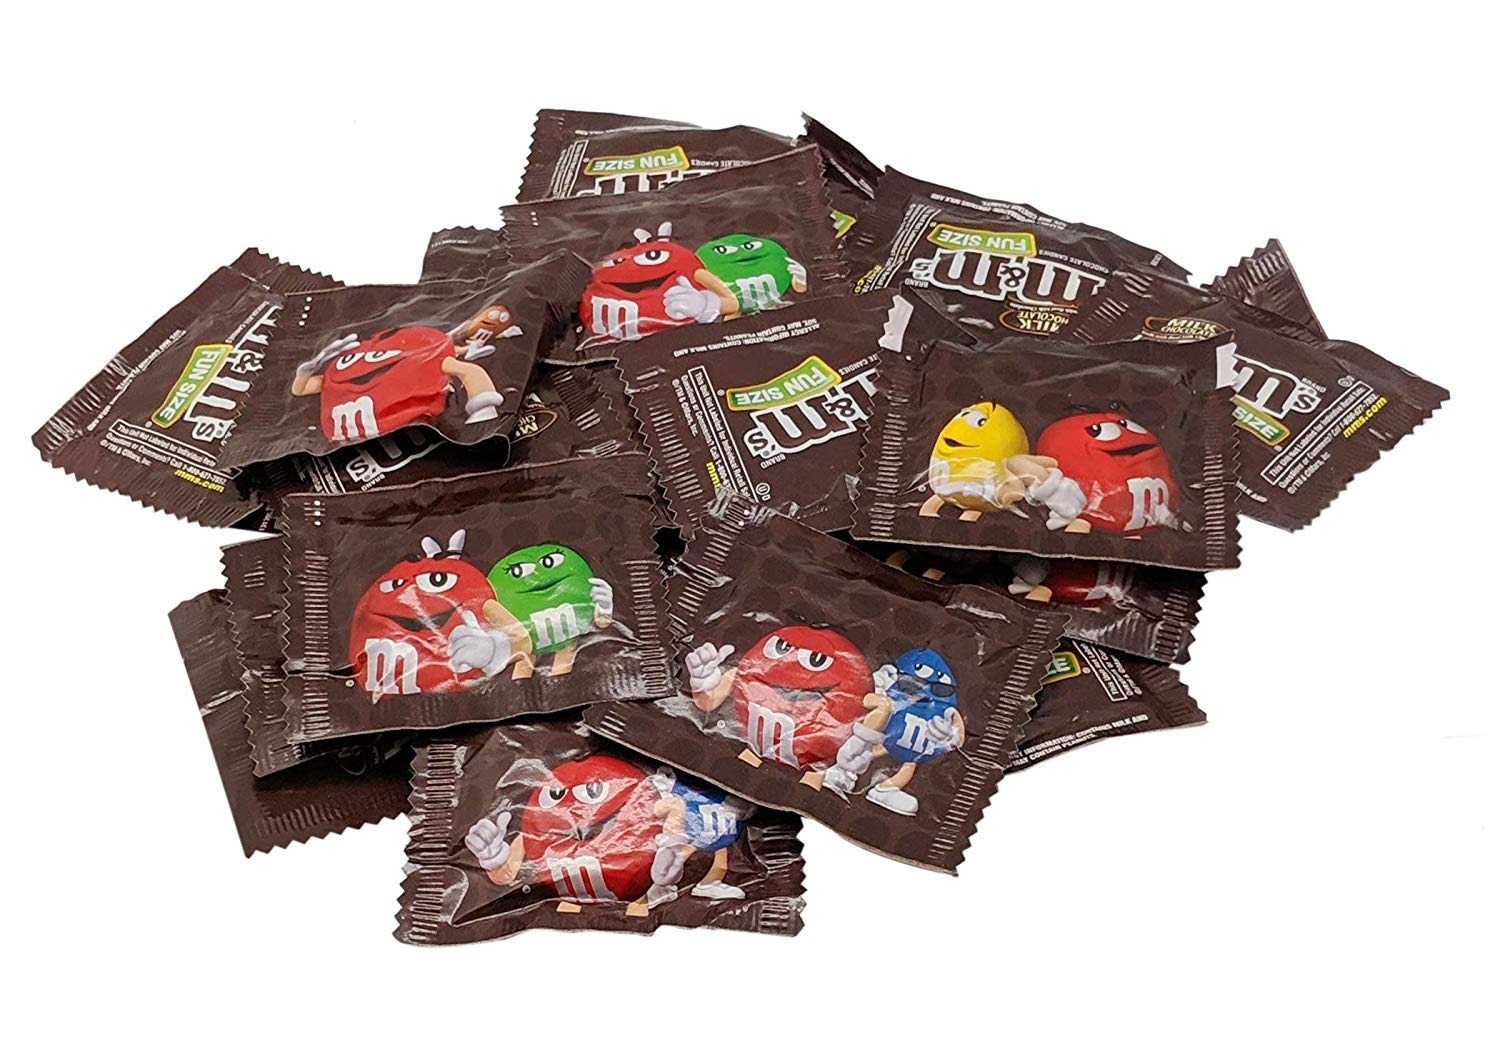
Item Name: M&M's Milk Chocolate Fun Size Candy - 2 LB (Approx. 65 Fun Size Packs) - Comes in a Sealed/Resealable Bag - Perfect For Parties, Pinata, Office Bowl, Wedding Favors, Easter Baskets
Bullet Point 1: Generous Quantity: 2-pound bag with approximately 65 individually wrapped fun size packs.
Bullet Point 2: Long-Lasting Freshness: Sealed and resealable packaging to maintain freshness and quality.
Bullet Point 3: Versatile Treat: Ideal for parties, pinatas, office candy bowls, wedding favors, and Easter baskets.
Bullet Point 4: Classic Taste: Smooth milk chocolate with a colorful, crunchy candy shell.
Bullet Point 5: Trusted Brand: Enjoy the convenience and reliable quality of M&Ms, a beloved treat for generations.
Product Description: Indulge in the timeless delight of M&M's Milk Chocolate Fun Size Candy with this generous 2-pound bag, containing approximately 65 individually wrapped fun size packs. Each portion delivers the perfect blend of rich, creamy milk chocolate enrobed in a crisp, colorful candy shell, creating a satisfying crunch followed by a melt-in-your-mouth chocolate experience. These iconic treats are loved by kids and adults alike and are perfect for a wide range of occasions. The sealed and resealable packaging keeps the candy fresh, flavorful, and easy to share or store. Whether you're planning a festive party, filling a piñata, rewarding employees, stocking an office candy jar, or assembling themed goodie bags, M&M’s Milk Chocolate Fun Size packs are an excellent choice. They also make charming additions to wedding favors, Easter baskets, Halloween buckets, or holiday stockings. Enjoy the classic, crowd-pleasing taste of M&M's—a brand that has brought joy to generations and continues to be a staple in candy collections everywhere.
Value: 32.0
Unit: Ounce

Price: 24.99